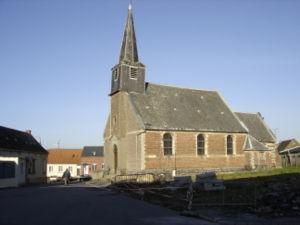
Maurois est une commune française située dans le département du Nord, en région Hauts-de-France.